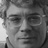
Emotion: neutral